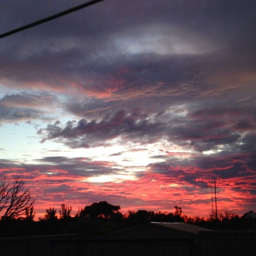
sunset clouds after the storm